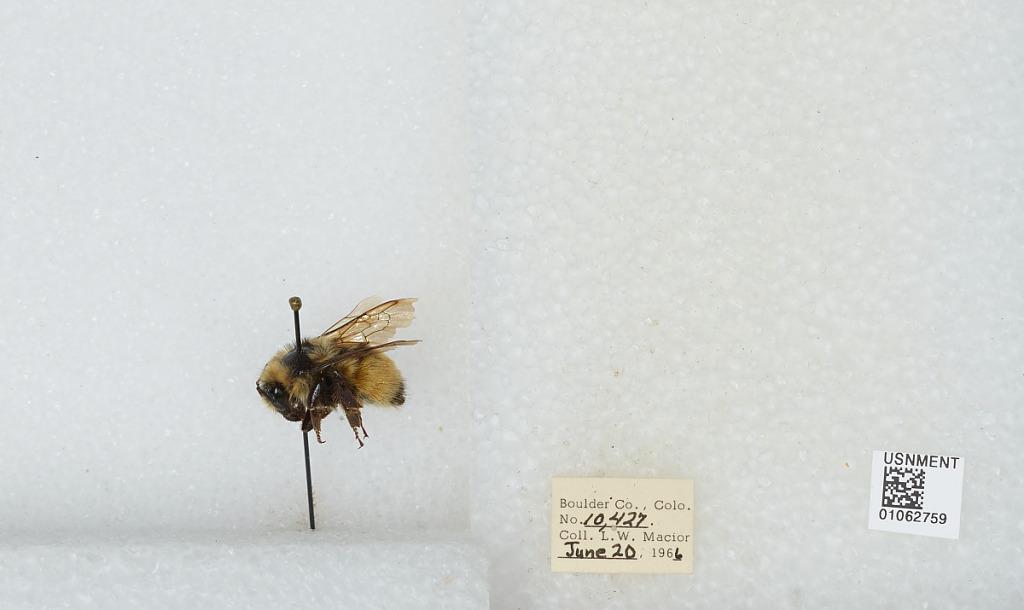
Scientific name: Bombus (Pyrobombus) bifarius Cresson
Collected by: L. Macior
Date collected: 1966-6-20
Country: United States
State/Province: Colorado
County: Boulder
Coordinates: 40.0017, -105.308